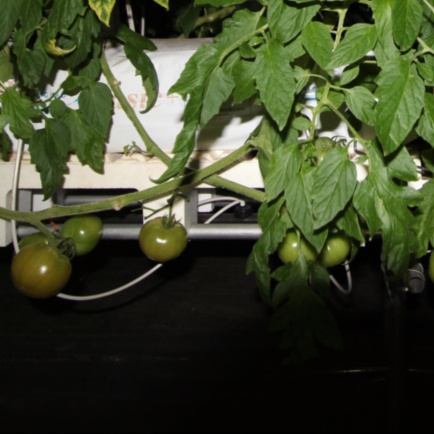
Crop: tomato